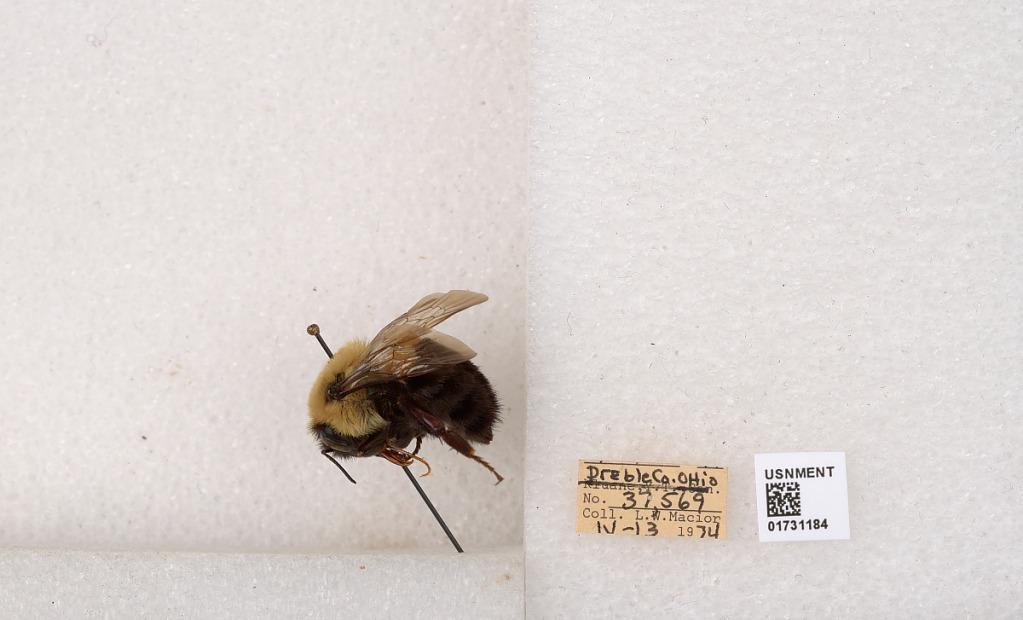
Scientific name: Bombus impatiens Cresson
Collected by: L. Macior
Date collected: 1974-4-13
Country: United States
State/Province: Ohio
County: Preble
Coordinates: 39.7416, -84.648